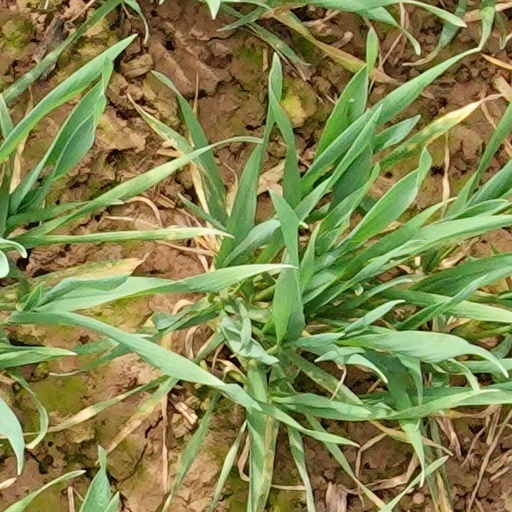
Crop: wheat